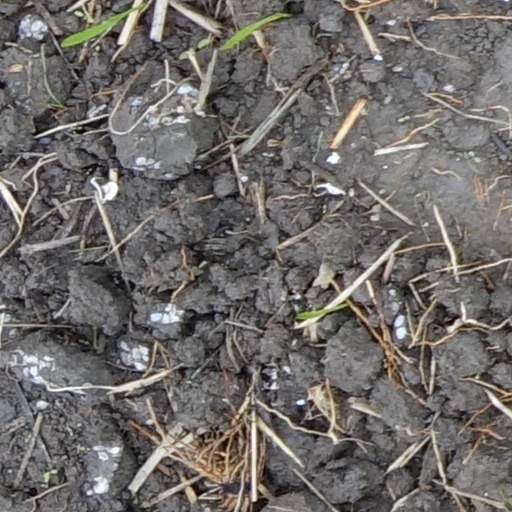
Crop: wheat